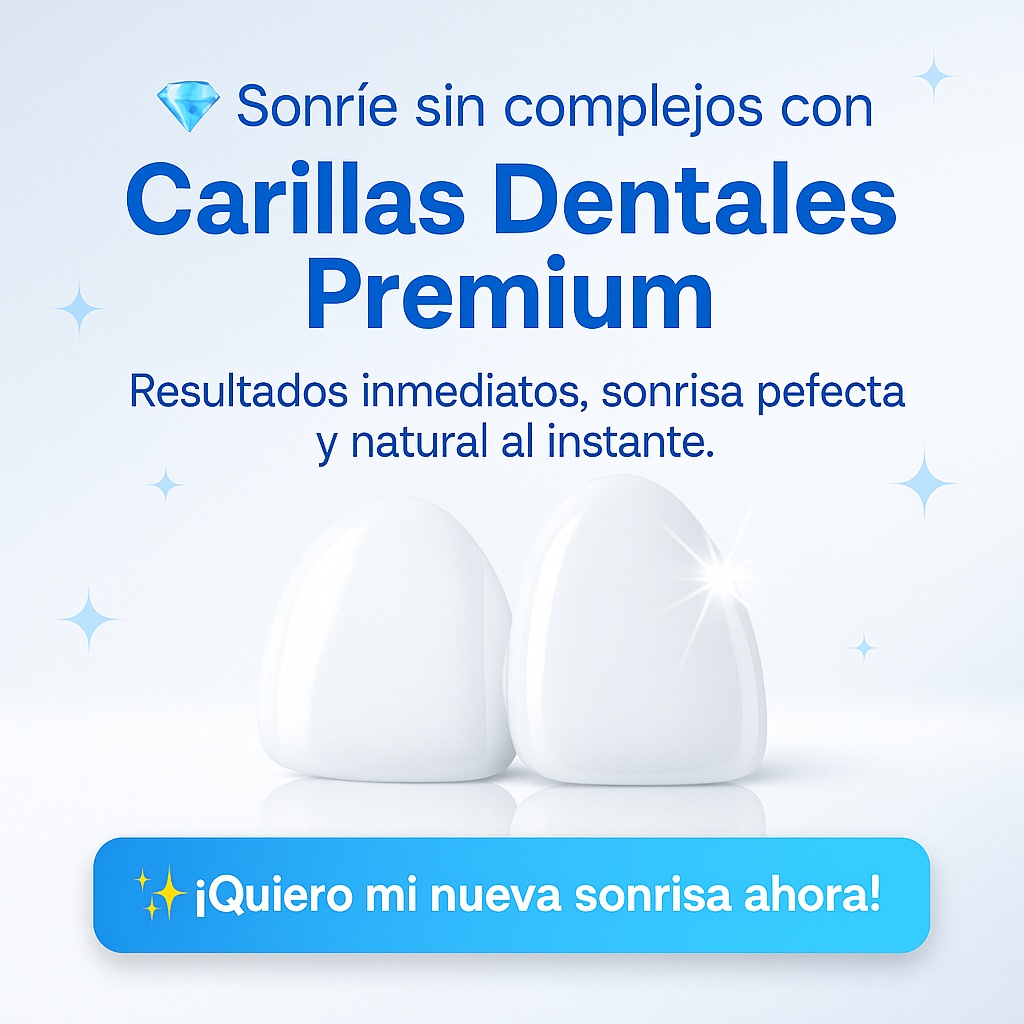
😁 Snap-On Smile: Tu Sonrisa Perfecta en Segundos ✨
Category: Health & Beauty > Personal Care > Oral Care > Dentures